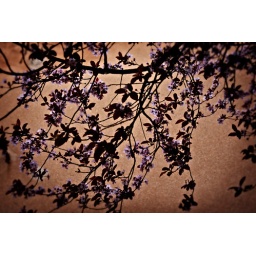
bunch of flower in front of a stone wall - aix en provence